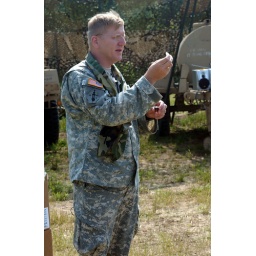
Chaplain Gary Selof conducts a church service in the field during Annual Training in Camp Ripley, Minnesota